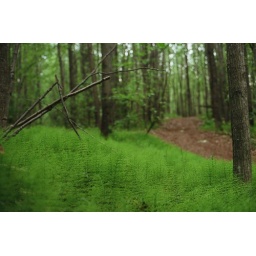
Rode my bike around the lake